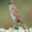
Label: bird